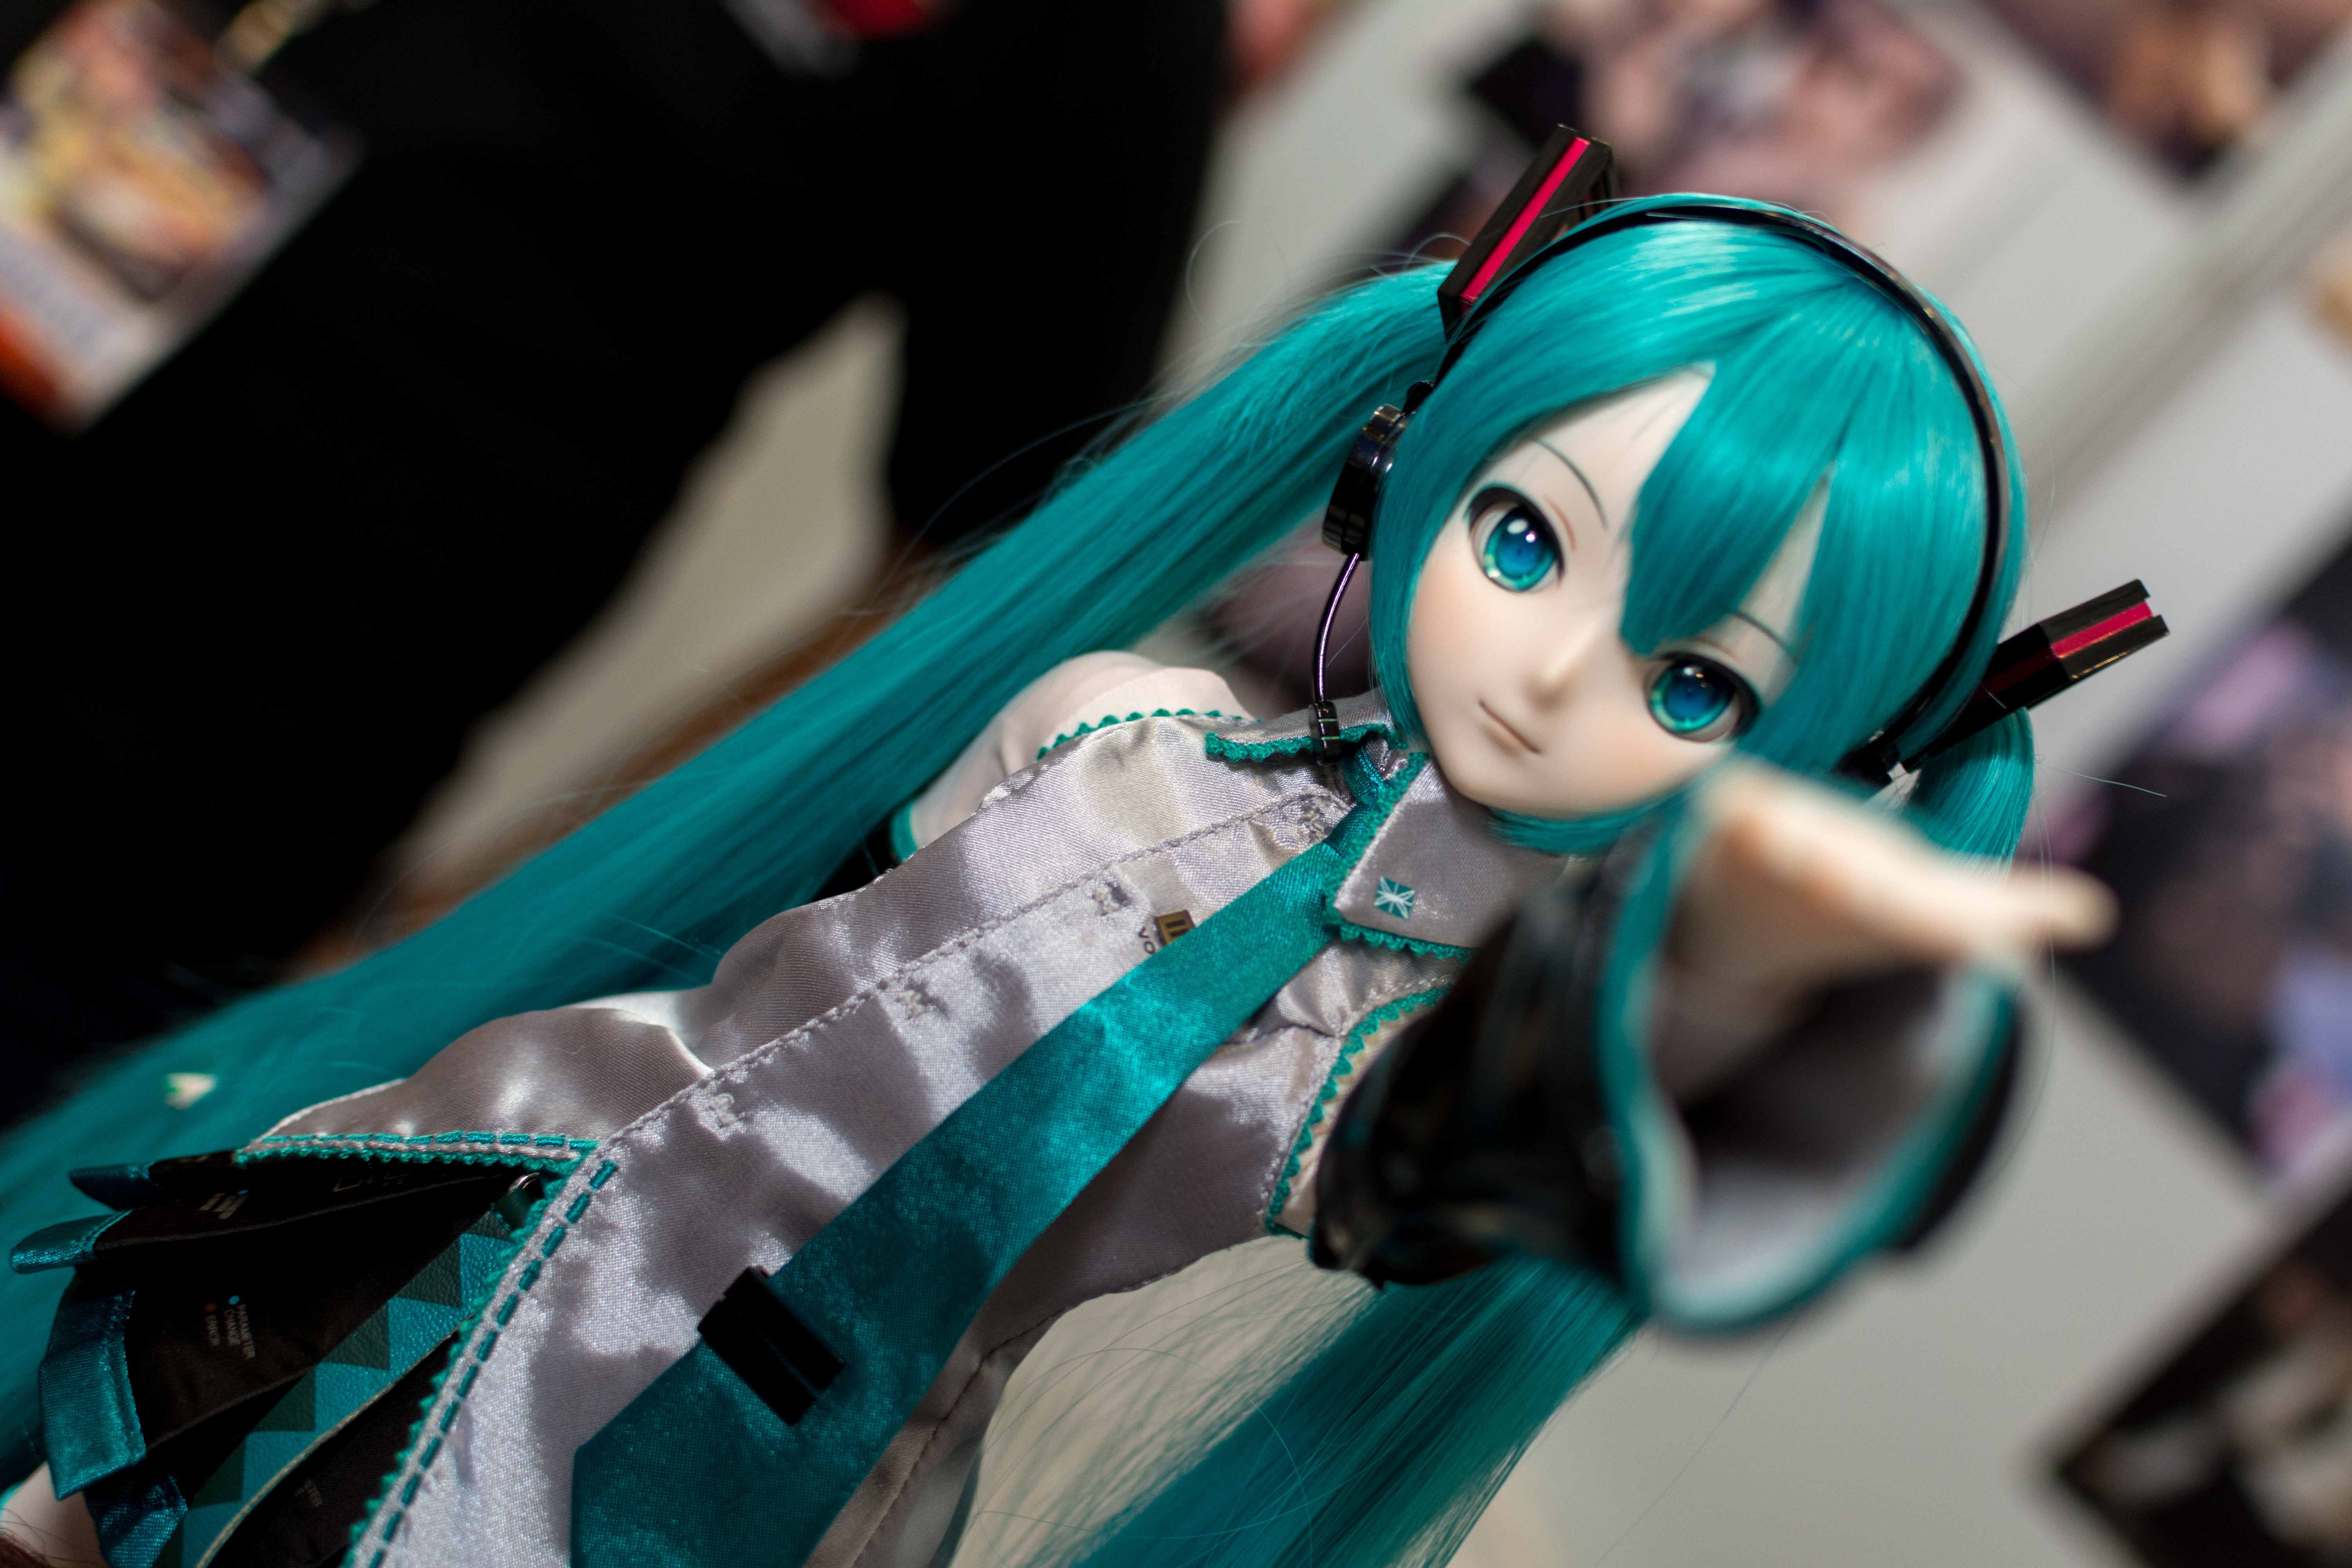
plastic, blue, clothing, toy, cosplay, doll, costume, anime, manga, convention, green hair, dollfie, hatsune miku